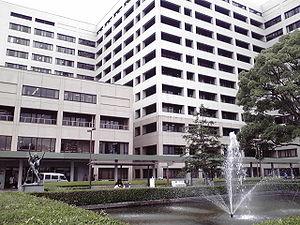
L'Université de Tsukuba est une université nationale japonaise, située à Tsukuba dans la préfecture d'Ibaraki.